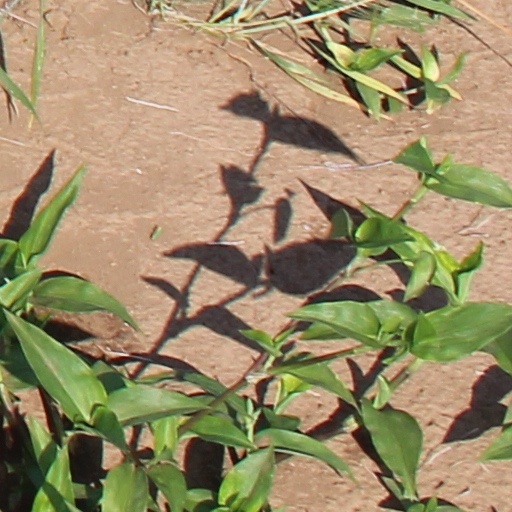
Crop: wheat